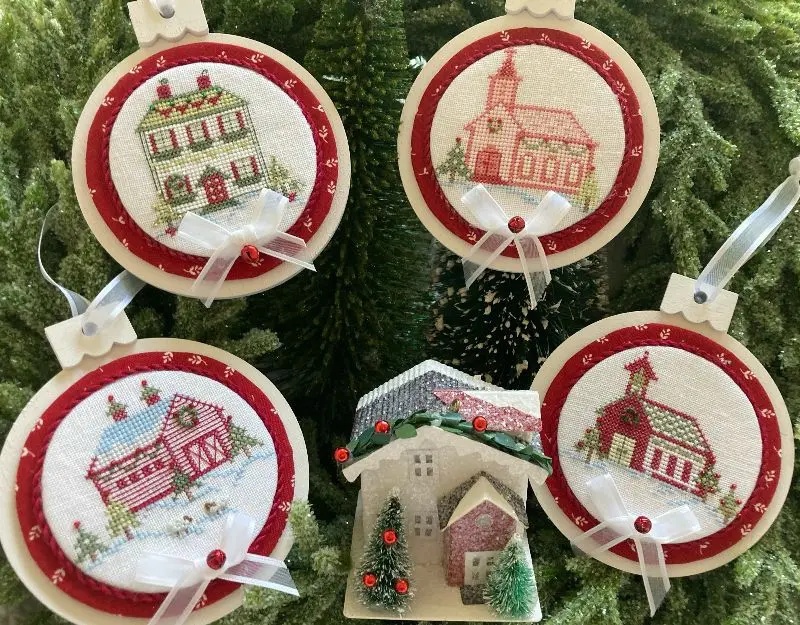
Petite Christmas Village by JBW Designs
Four charming village buildings have been decorated for Christmas. Add a day or initials to personalize if desired. Stitch Count: 49 x 39 Fabric: 36 count Antique White (or whatever fabric you prefer)
Brand: JBW Designs
Category: Arts & Entertainment > Hobbies & Creative Arts > Arts & Crafts > Crafting Patterns & Molds > Needlecraft Patterns > Needlepoint Patterns